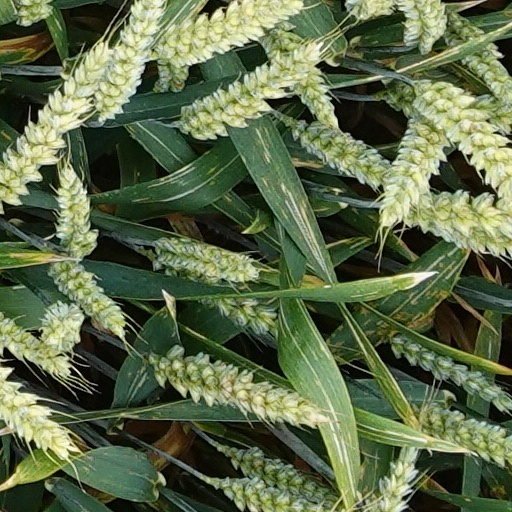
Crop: wheat